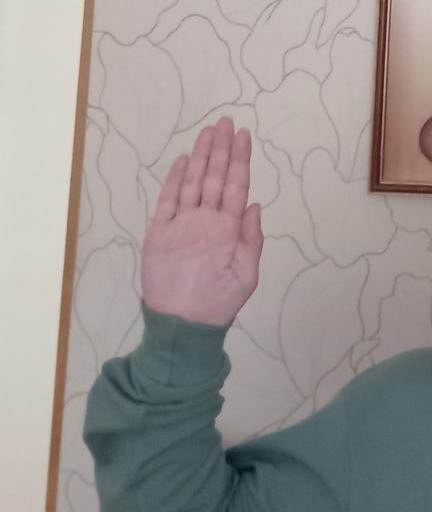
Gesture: stop